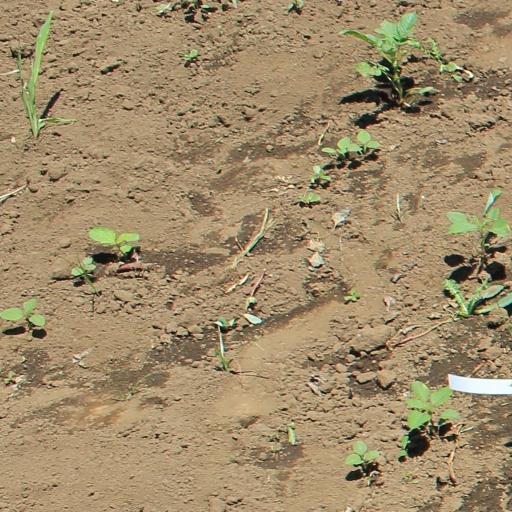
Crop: soybean